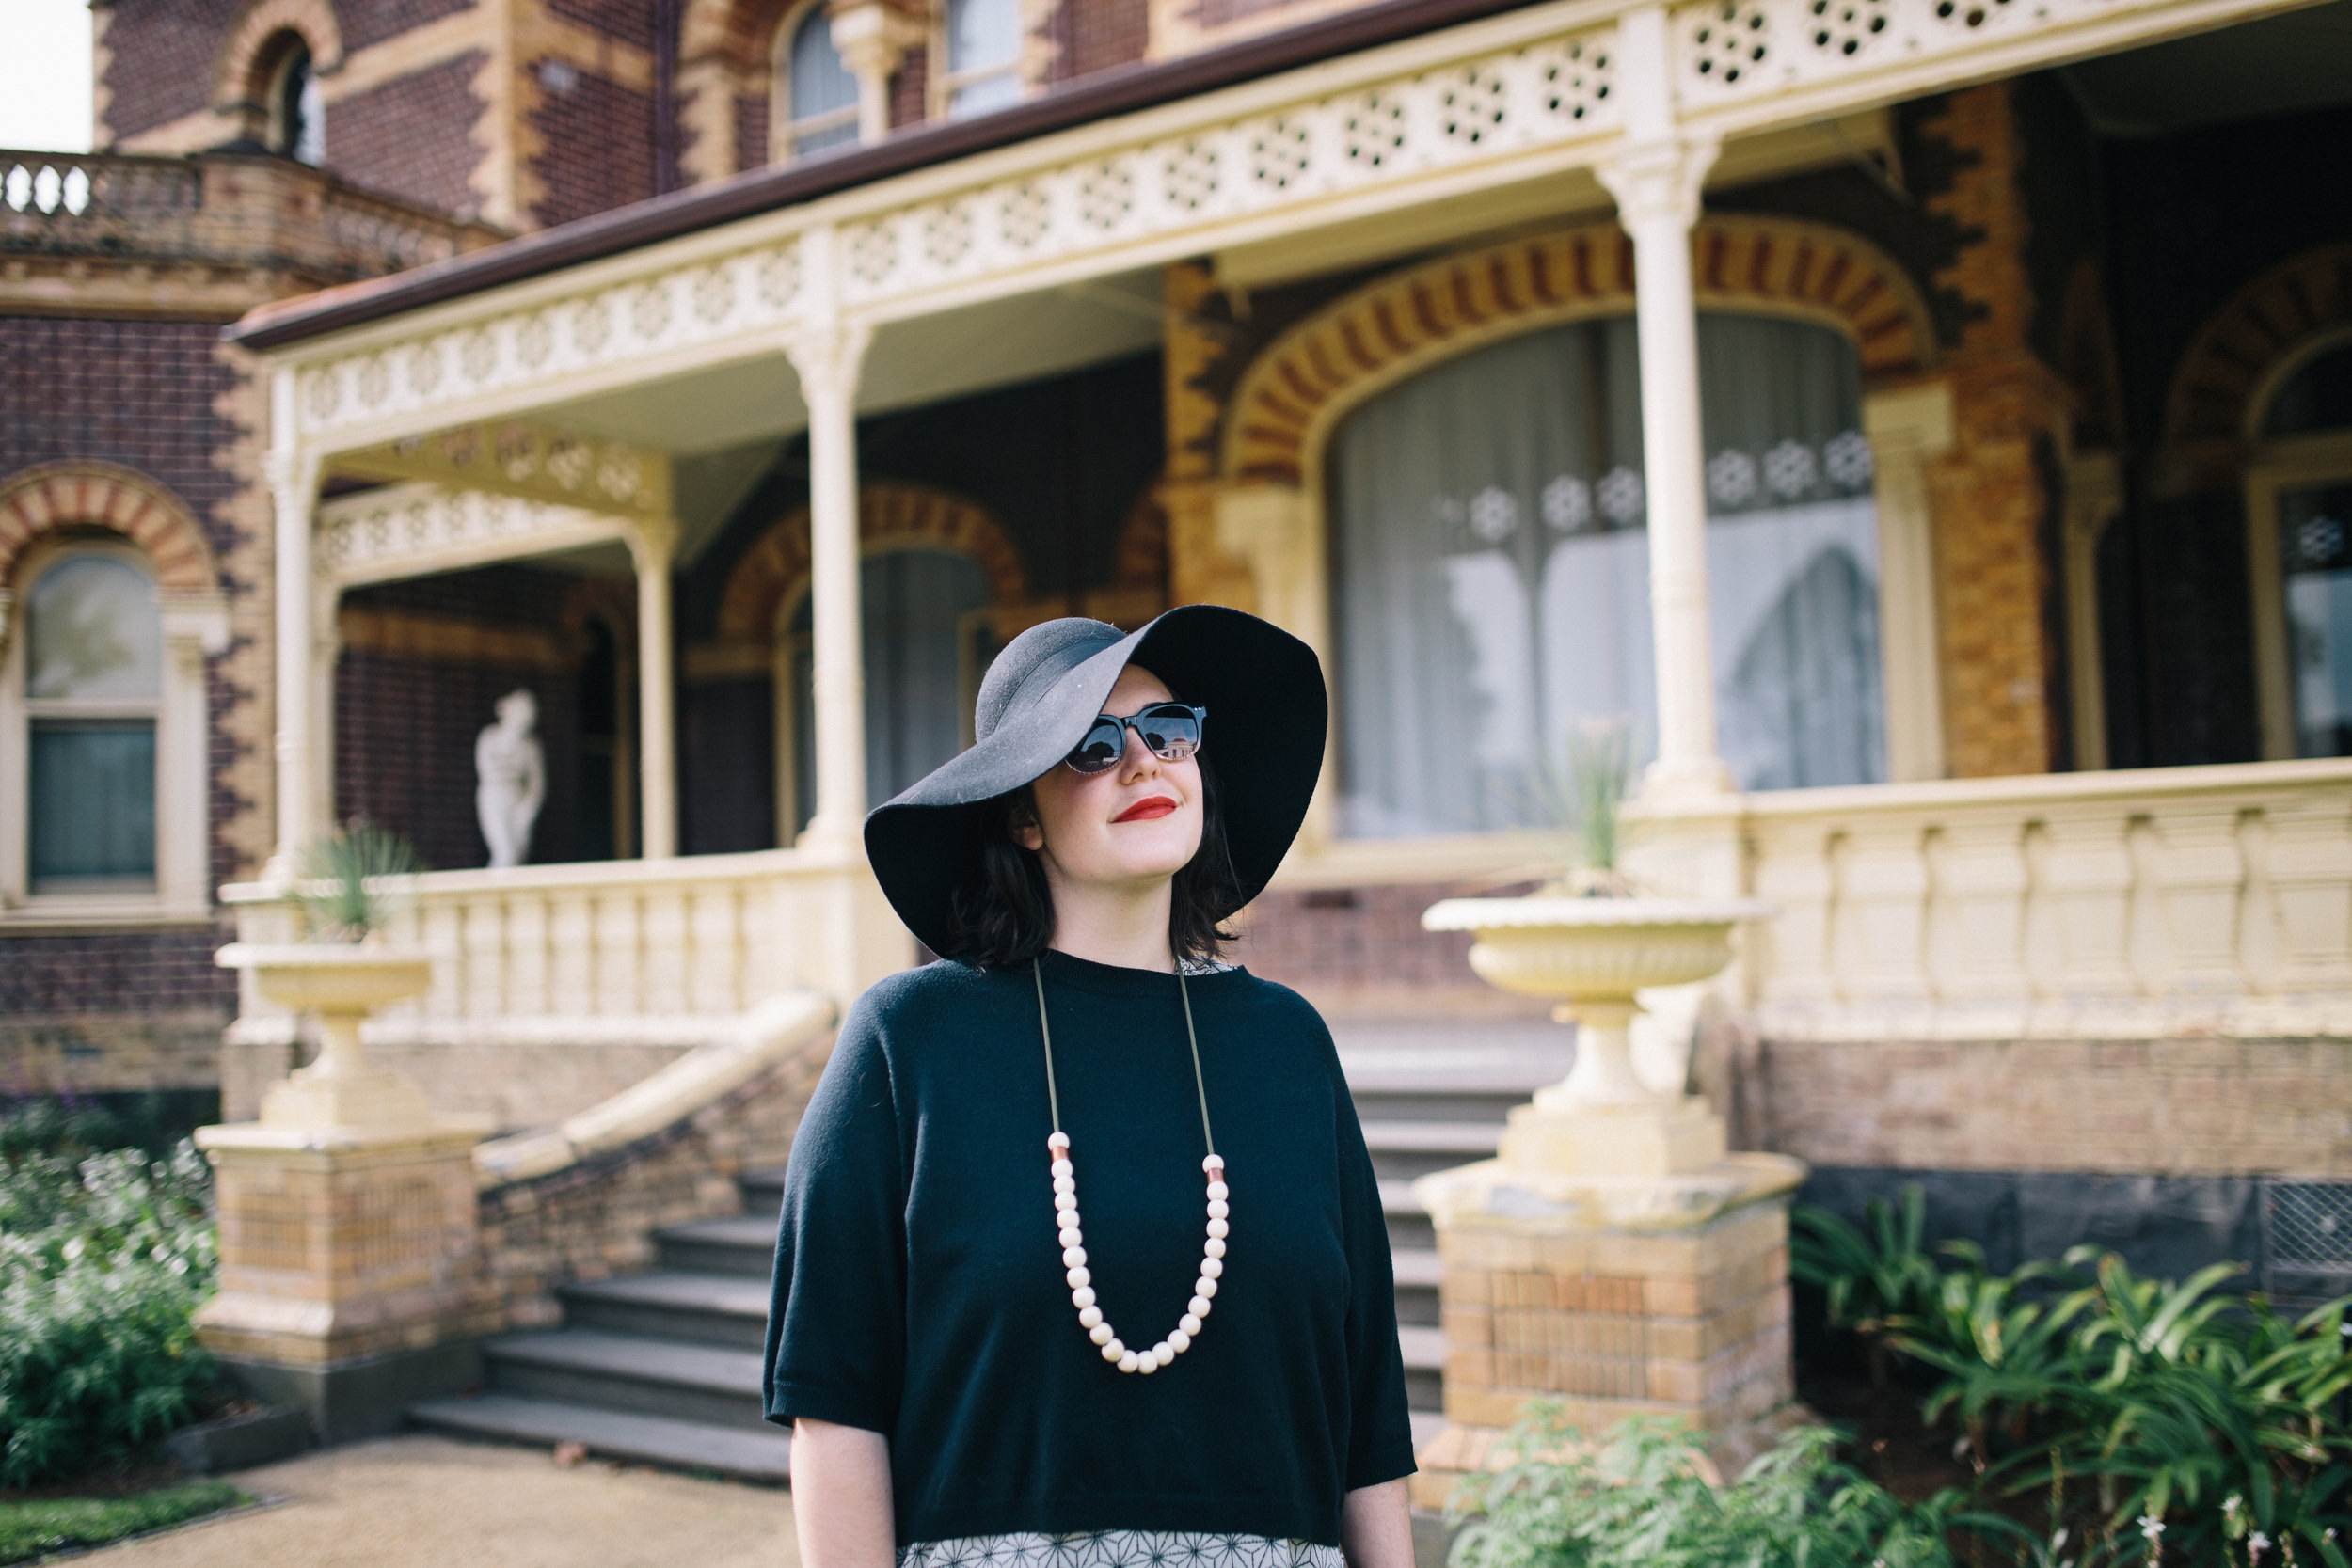
person, architecture, woman, house, portrait, fashion, clothing, dress, beautiful